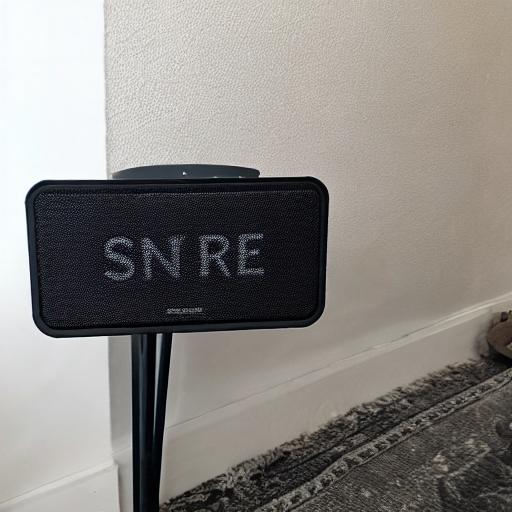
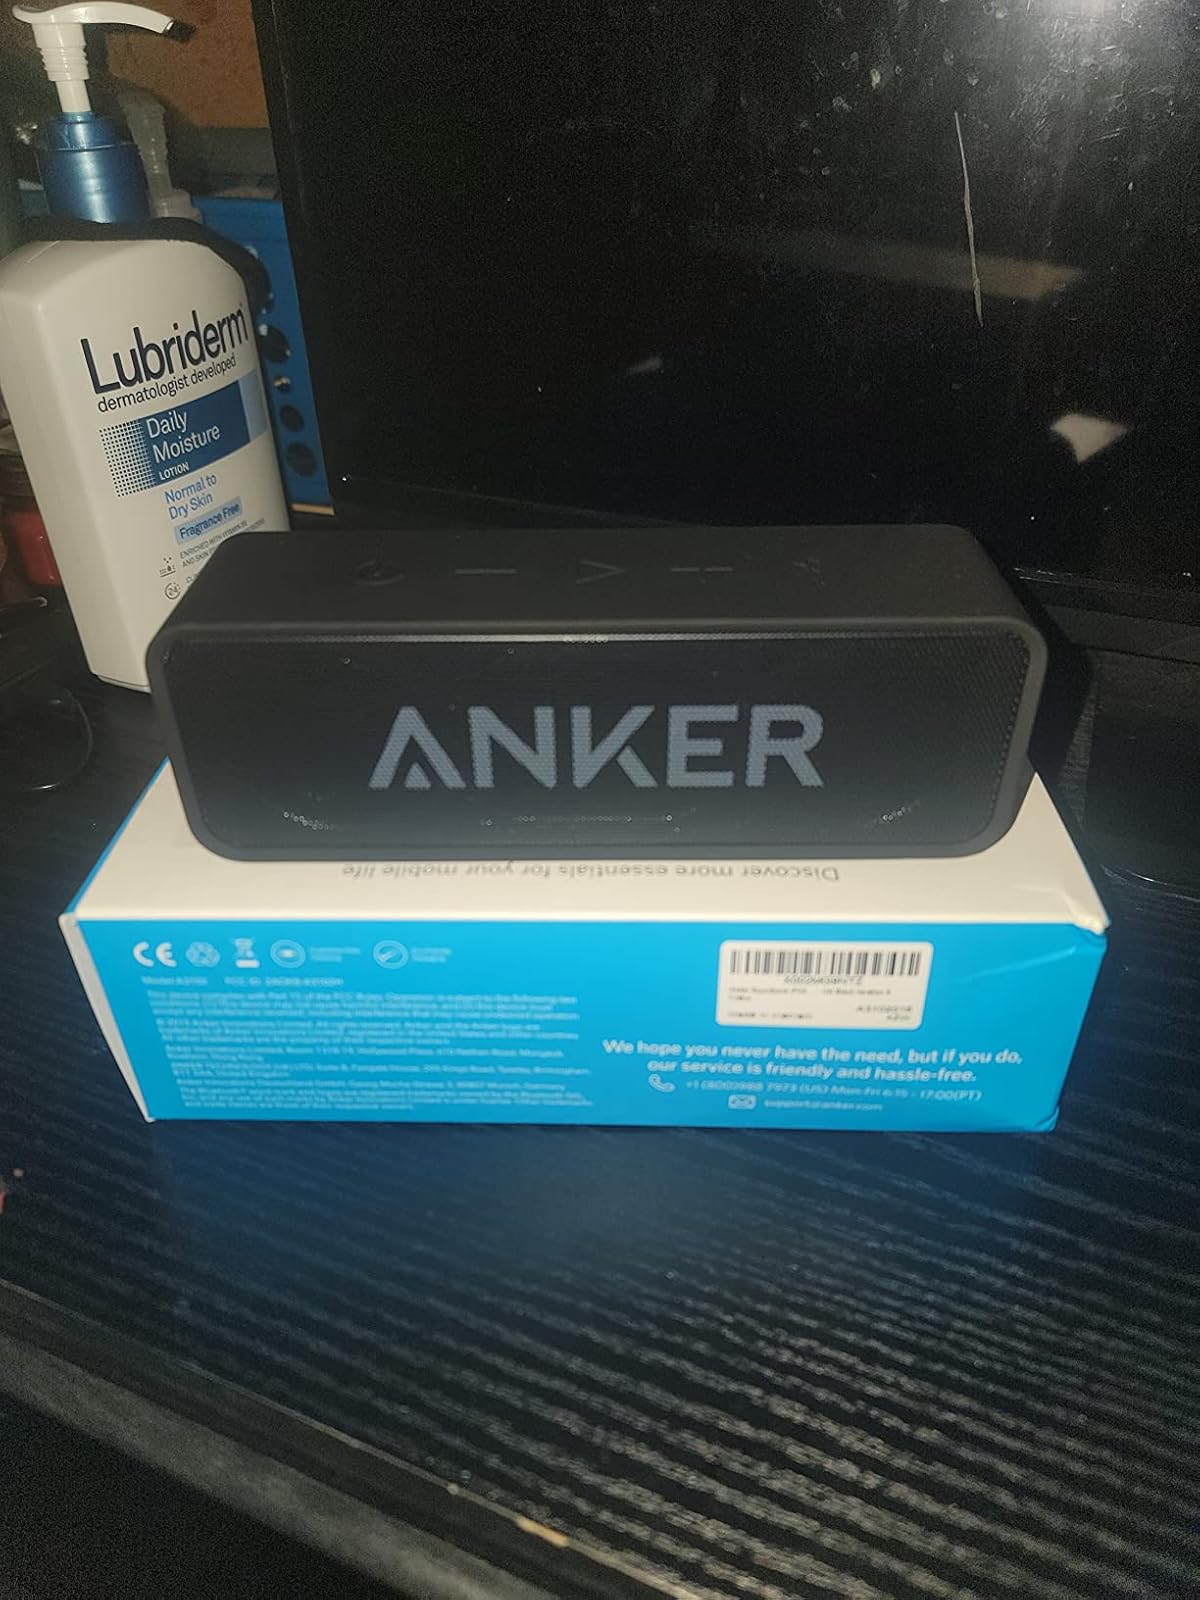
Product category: speaker
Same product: no